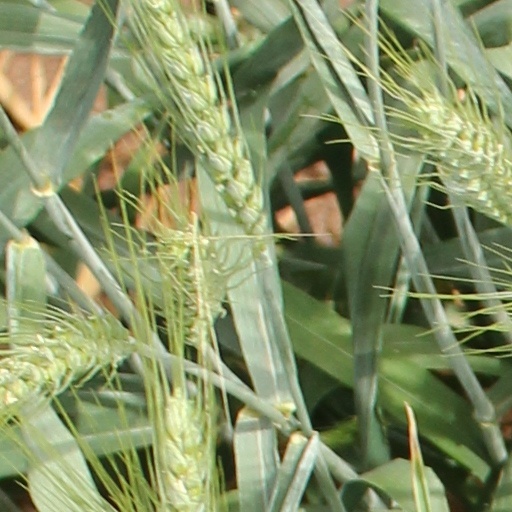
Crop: wheat